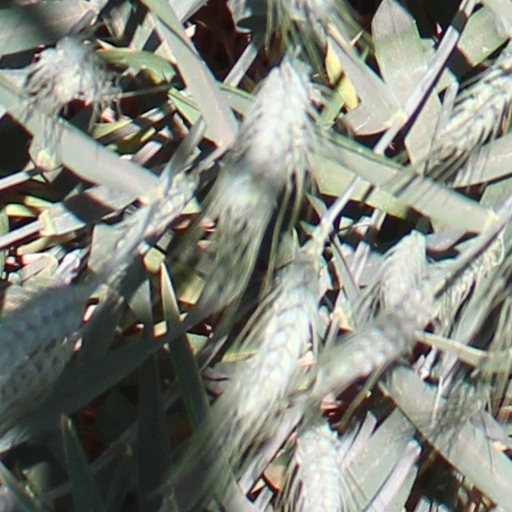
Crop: wheat